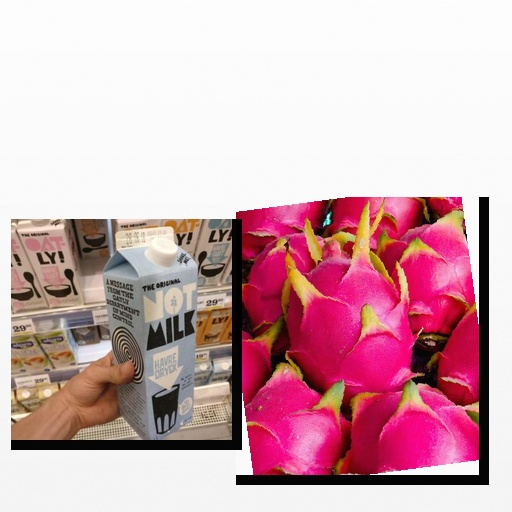
Food items: dragon_fruit, oat_milk